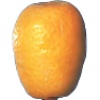
Label: Kumquats 1